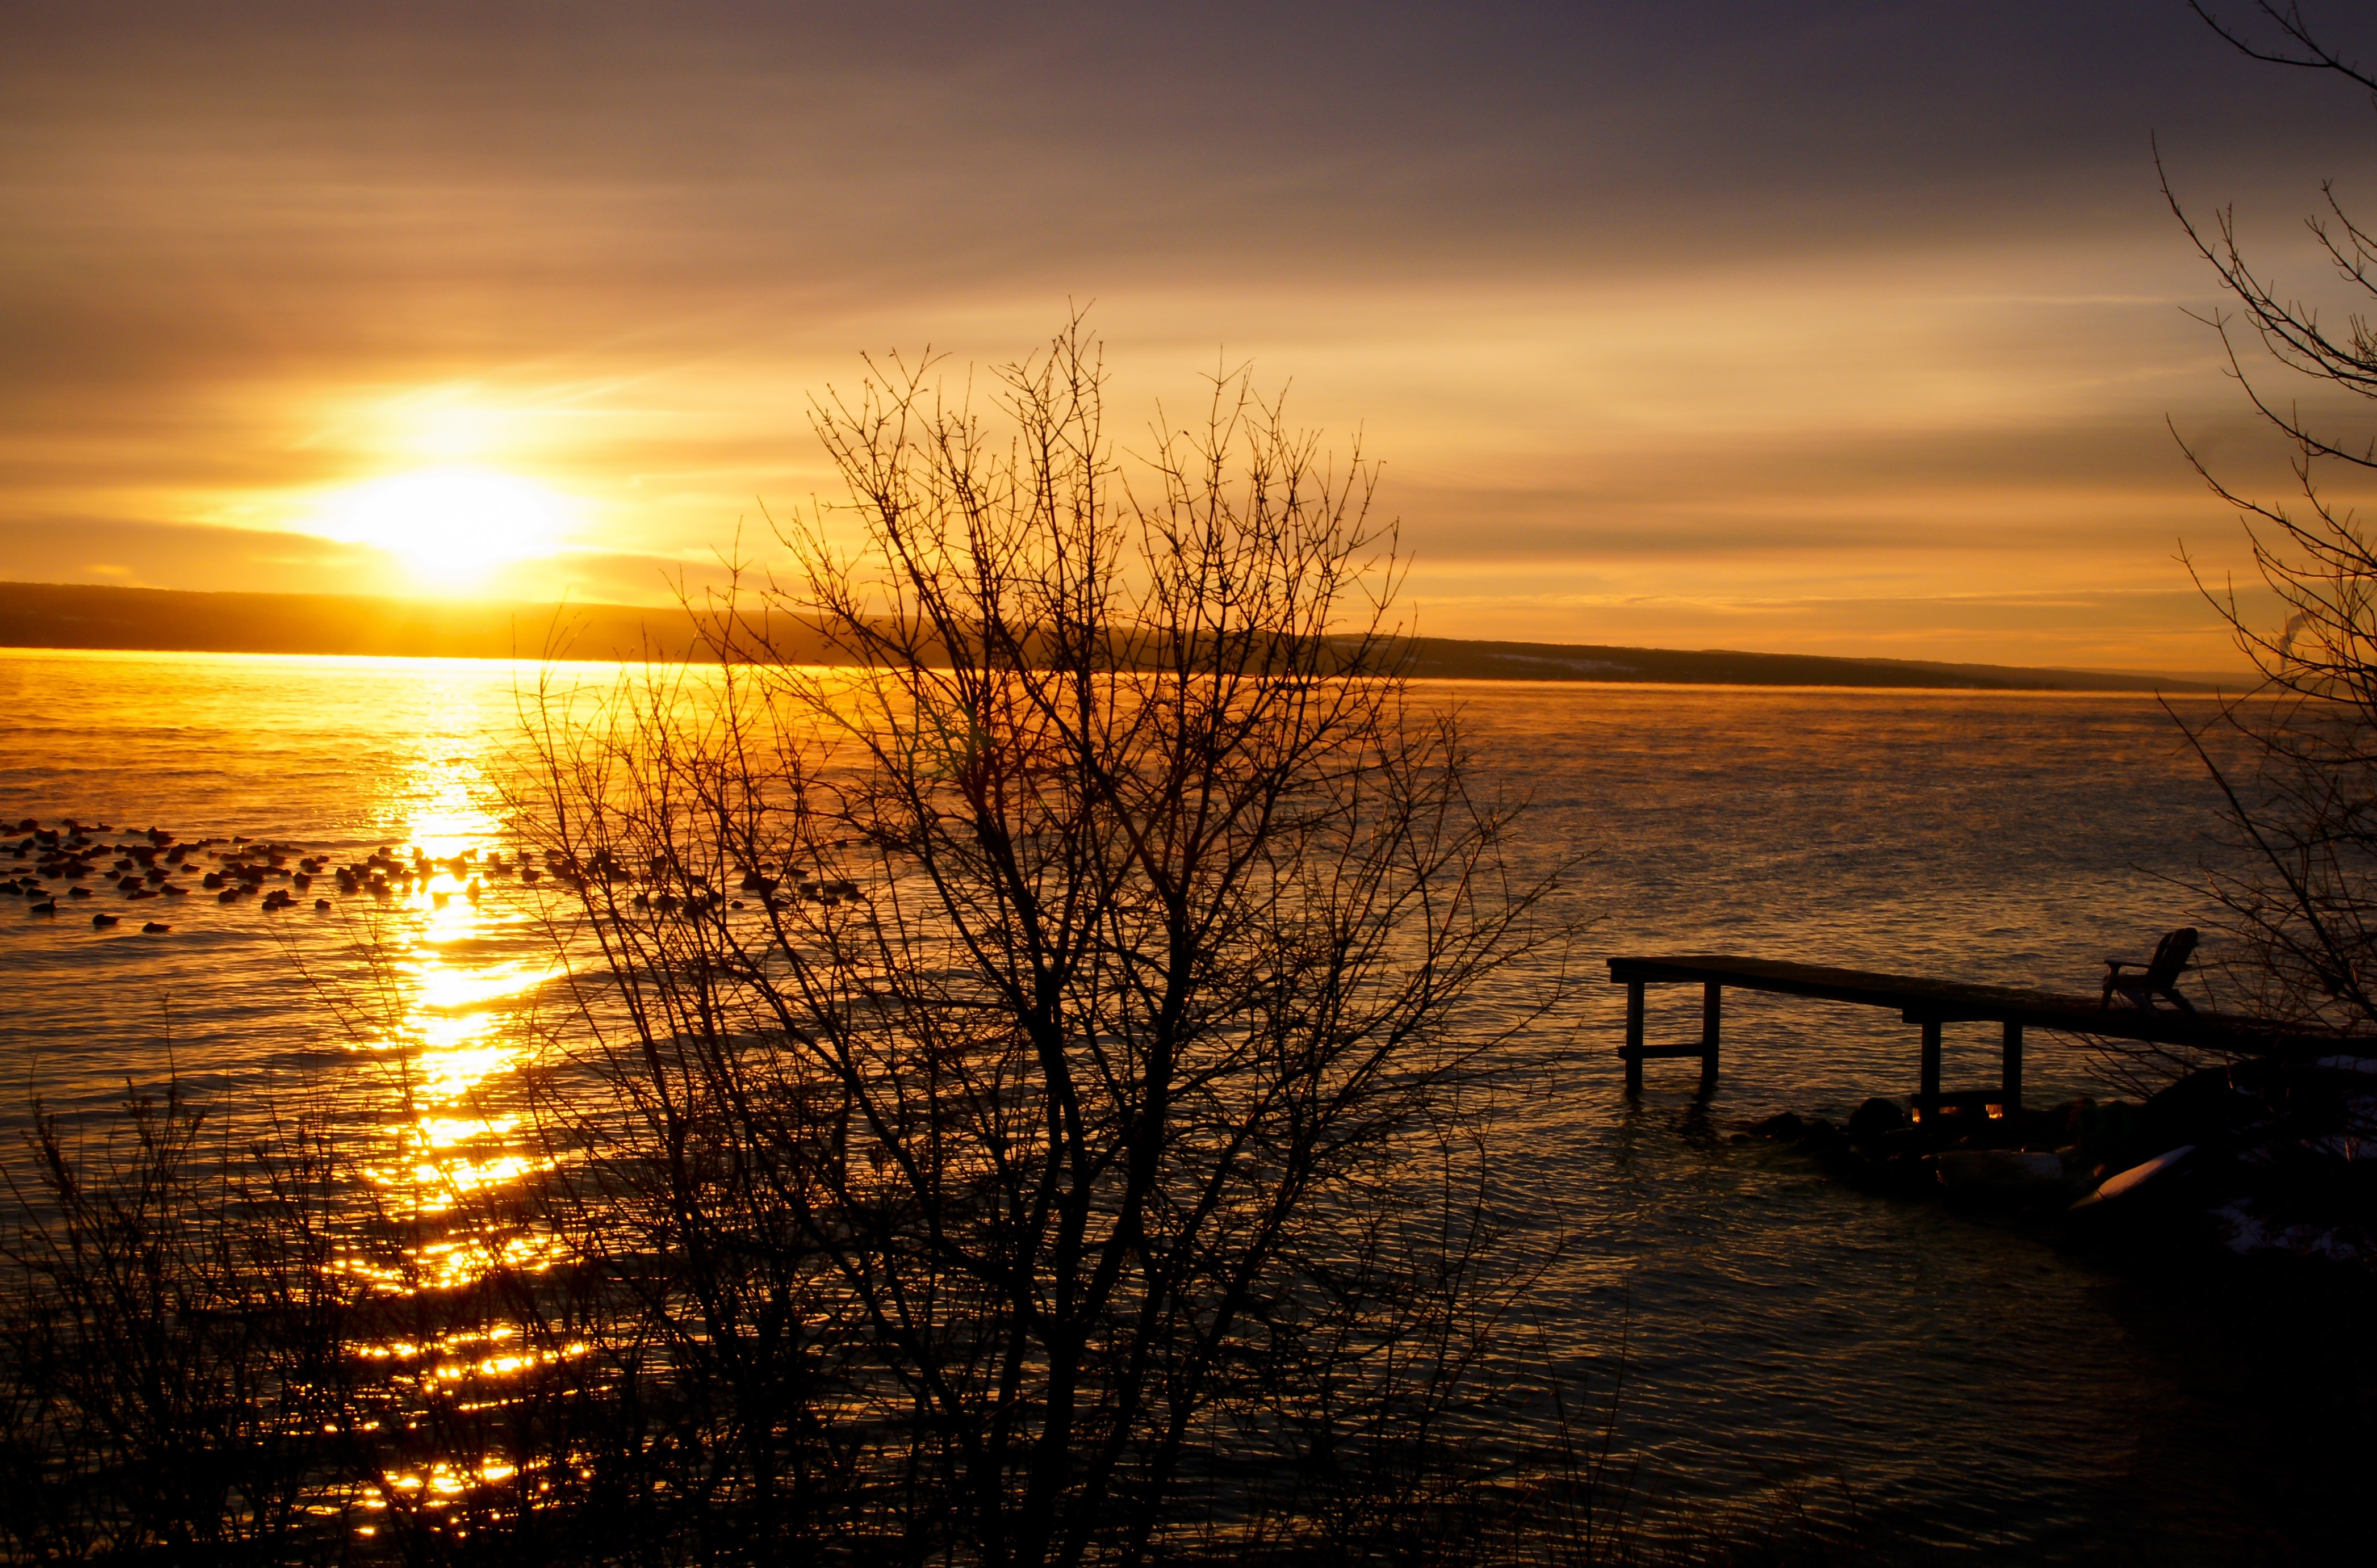
sea, water, nature, ocean, horizon, dock, sky, sun, sunrise, sunset, sunlight, morning, shore, lake, dawn, dusk, evening, twilight, orange, reflection, romance, romantic, yellow, trees, birds, reflections, peer, afterglow